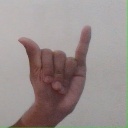
अक्षर: य